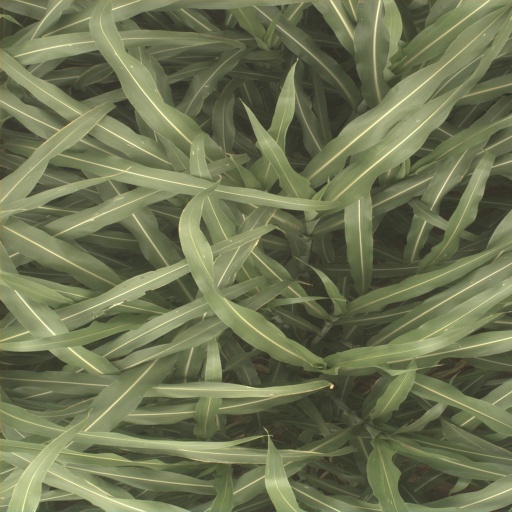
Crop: sorghum